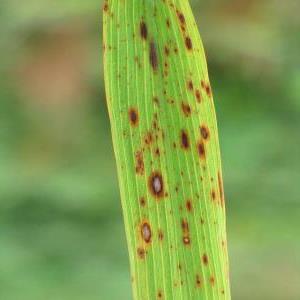
Disease: Brownspot